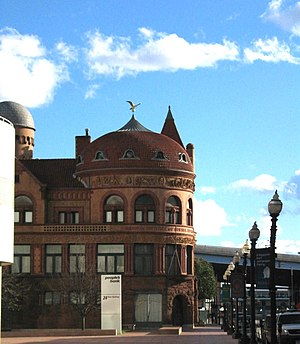
New Yorks storbyområde / Geografi / Storbyområdets byområder
Barnum Museum i Bridgeport, Fairfield County, Connecticut's største by.
"New Yorks storbyområde, New York metropolitan area eller ofte ""Tri-state area"" er et storbyområde i USA. Det inkluderer bl.a. de kendte områder New York City; Long Island og nedre Hudson Valley i delstaten New York; de seks største byer i New Jersey; seks af de syv største byer i Connecticut; og Pike County i Pennsylvania.